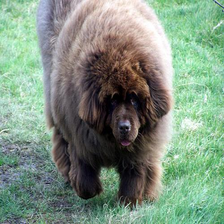
Species: dog
Breed: newfoundland